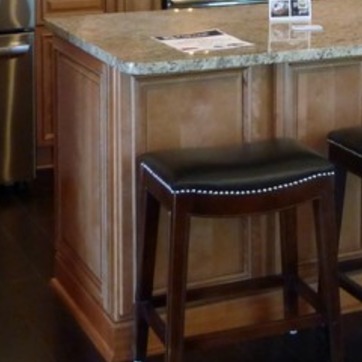
Material: leather